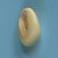
Maize quality: Good